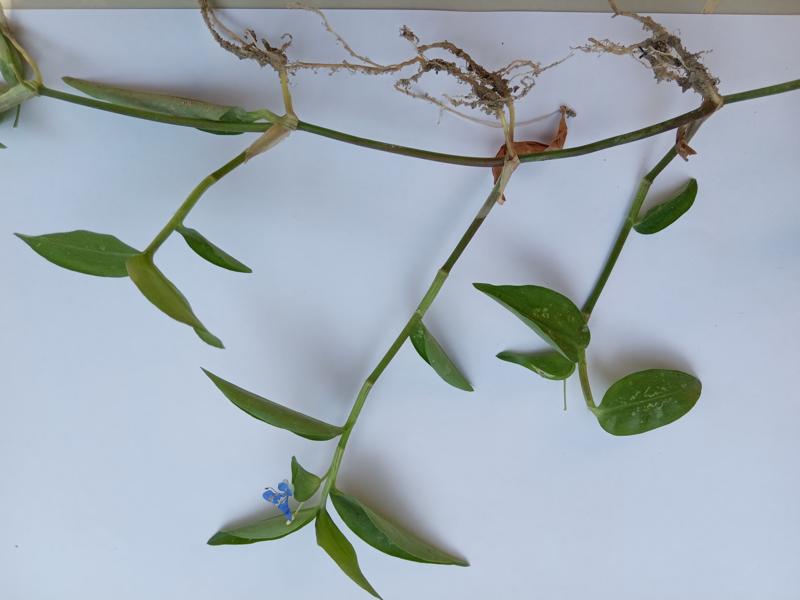
Weed species: Commelina benghalensis